John C. Rogers

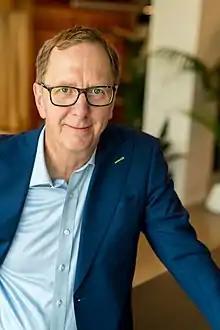
John C. Rogers

John Rogers is a former deputy assistant secretary in the office of Secretary of Defense Les Aspin involved in advancing stem cell medical research in the political and strategic arena. He also contributes regularly on National Defense issues in the United States. During Rogers' 30-year career, he has founded a number of organizations in the public policy and national security industries. He is the co-founder and current CEO of Capstone National Partners, a Washington, D.C.–based government relations firm. John is also the founder and CEO of RL Leaders, an agency serving as the nexus between the entertainment, technology, and national security communities. Rogers has previously served as interim-CEO of MV Transportation and past chairman of the board for the Brain Aneurysm Foundation, in brain aneurysm awareness, education, support, advocacy, and research funding. Rogers is also on the Board of Director for Vendini, a technology company that provides ticketing, marketing, fundraising and patron management. In 2019, John authored his first book ‘The Renaissance Campaign: A Problem Solving Formula for Your Biggest Challenges’ detailing his experiences and innovative strategies for complex problem-solving across the public and private sectors. He continues to work in creative problem solving, holistic thinking, and multi-disciplinary consultations with Hollywood creatives and subject matter experts.